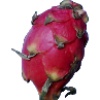
Label: red_pitahaya